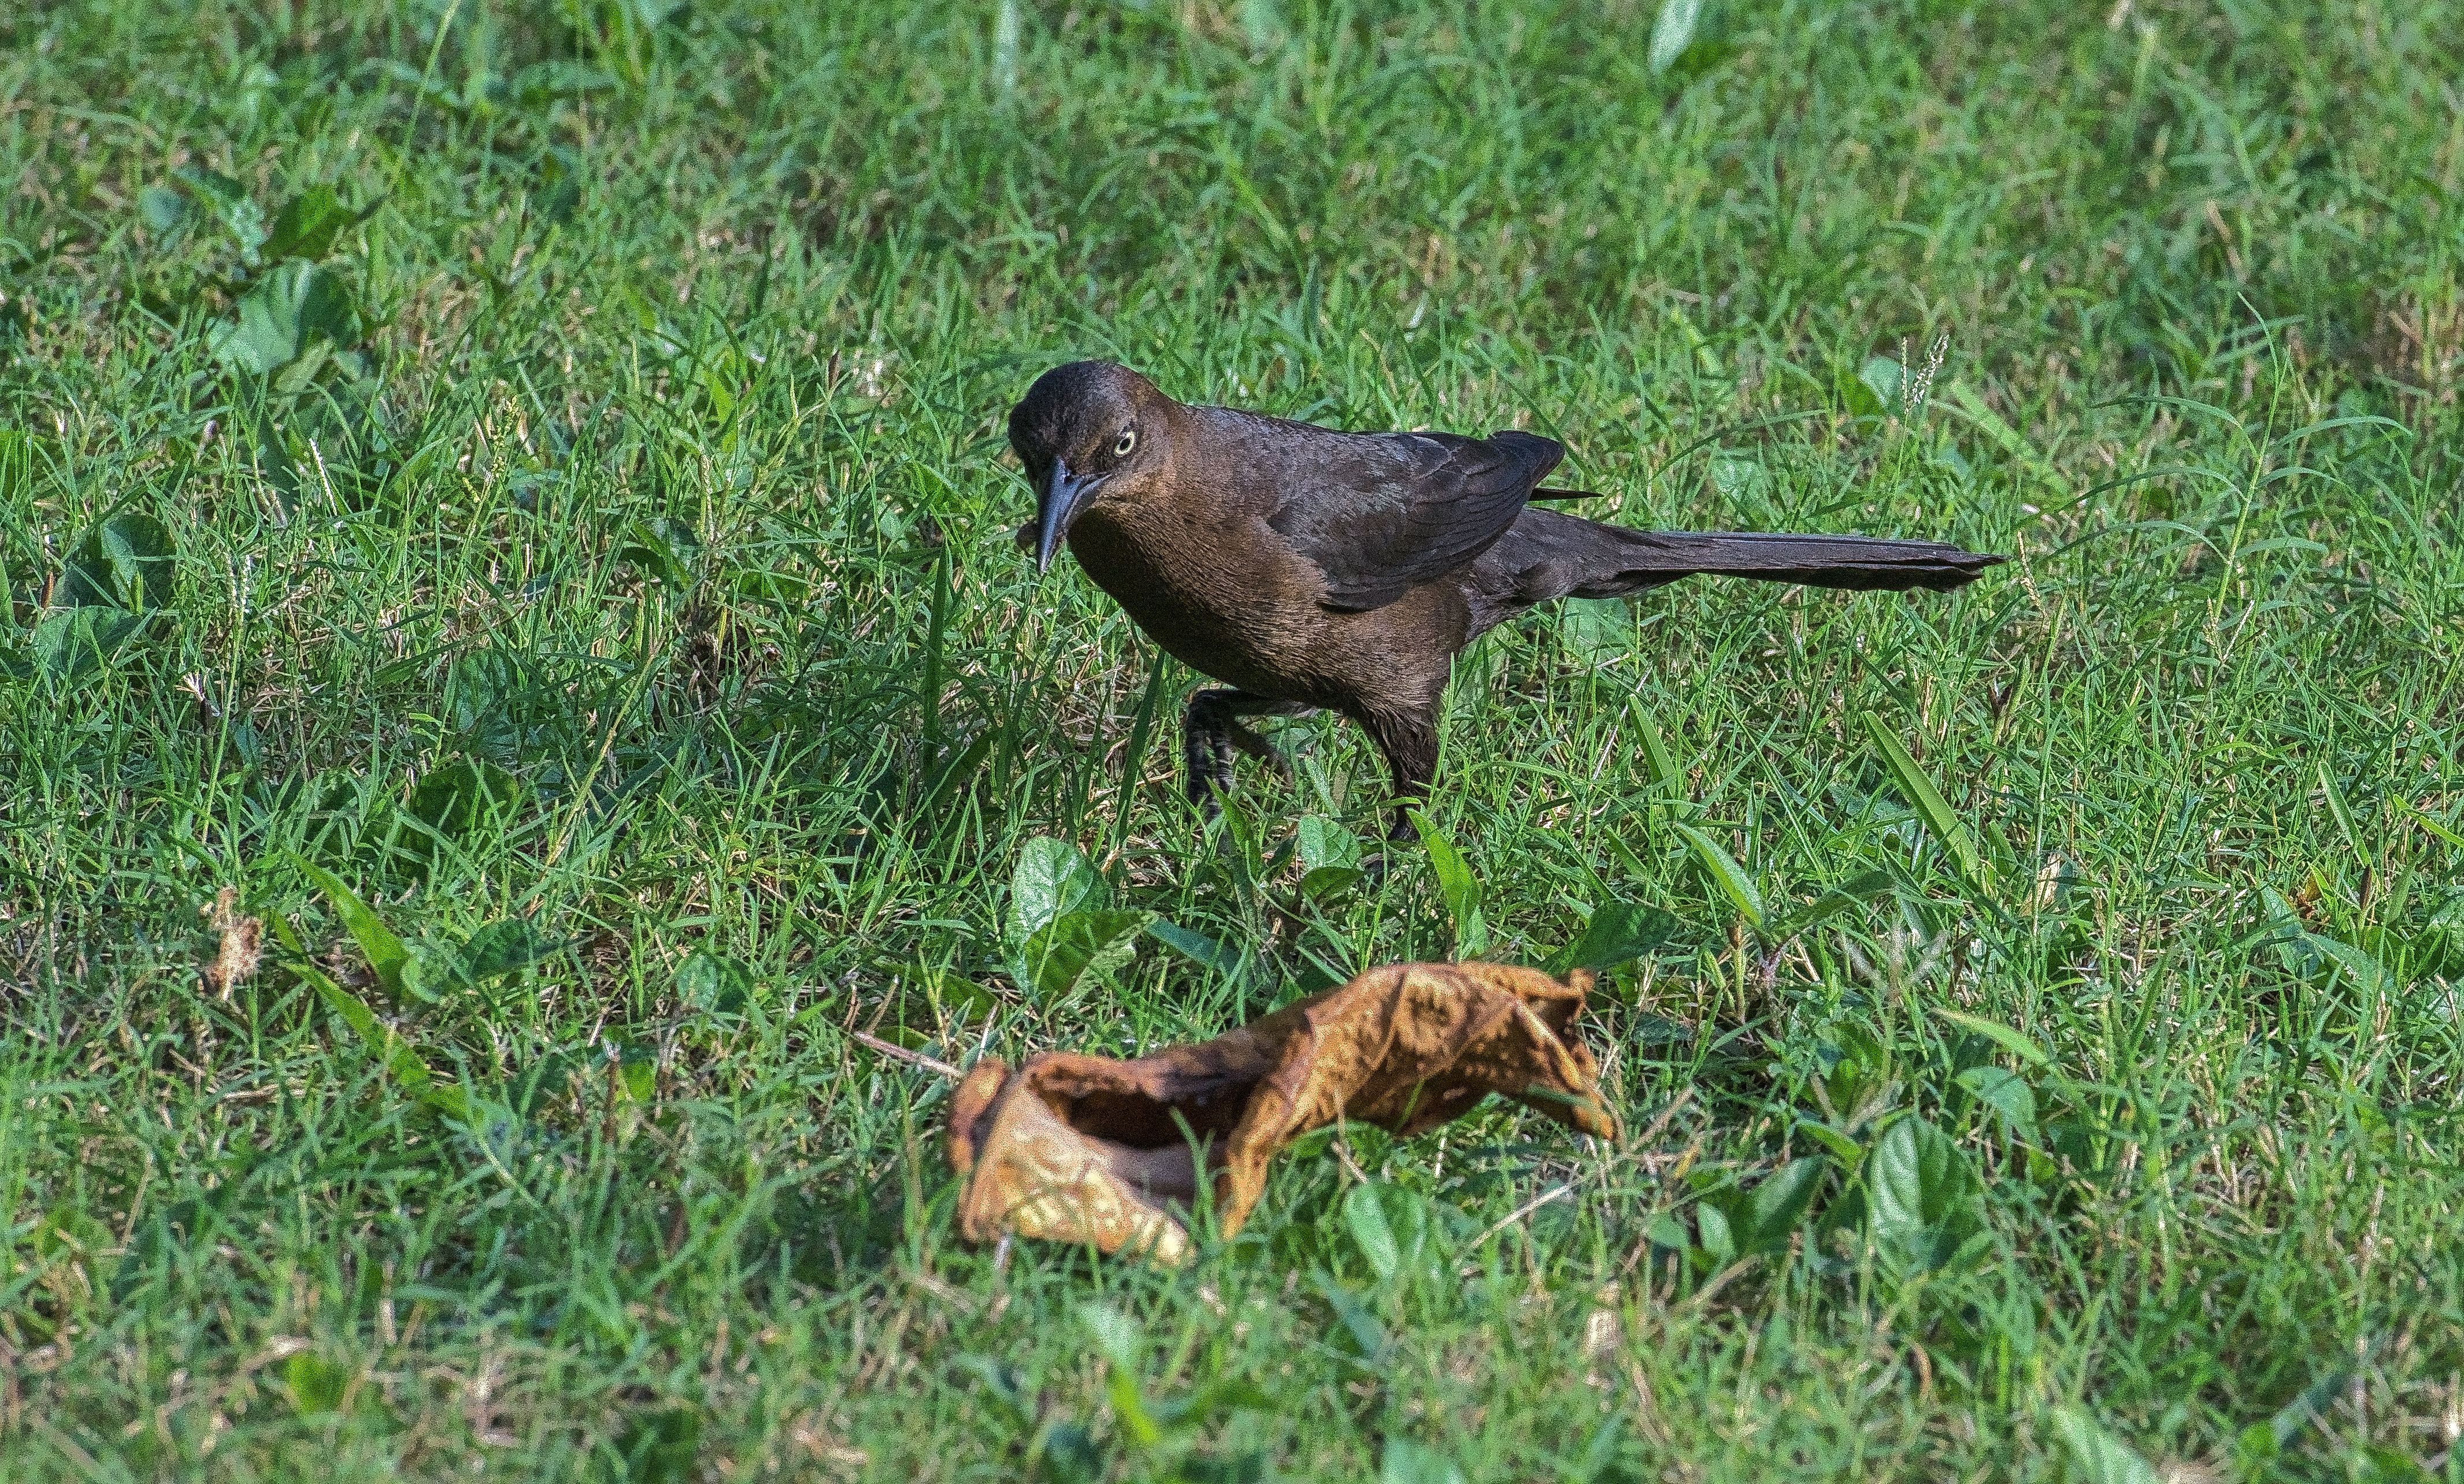
nature, grass, bird, animal, wildlife, beak, closeup, close, fauna, crow, ornithology, grassland, blackbird, ecosystem, organism, grass family, perching bird, ecoregion, shrubland, plant community